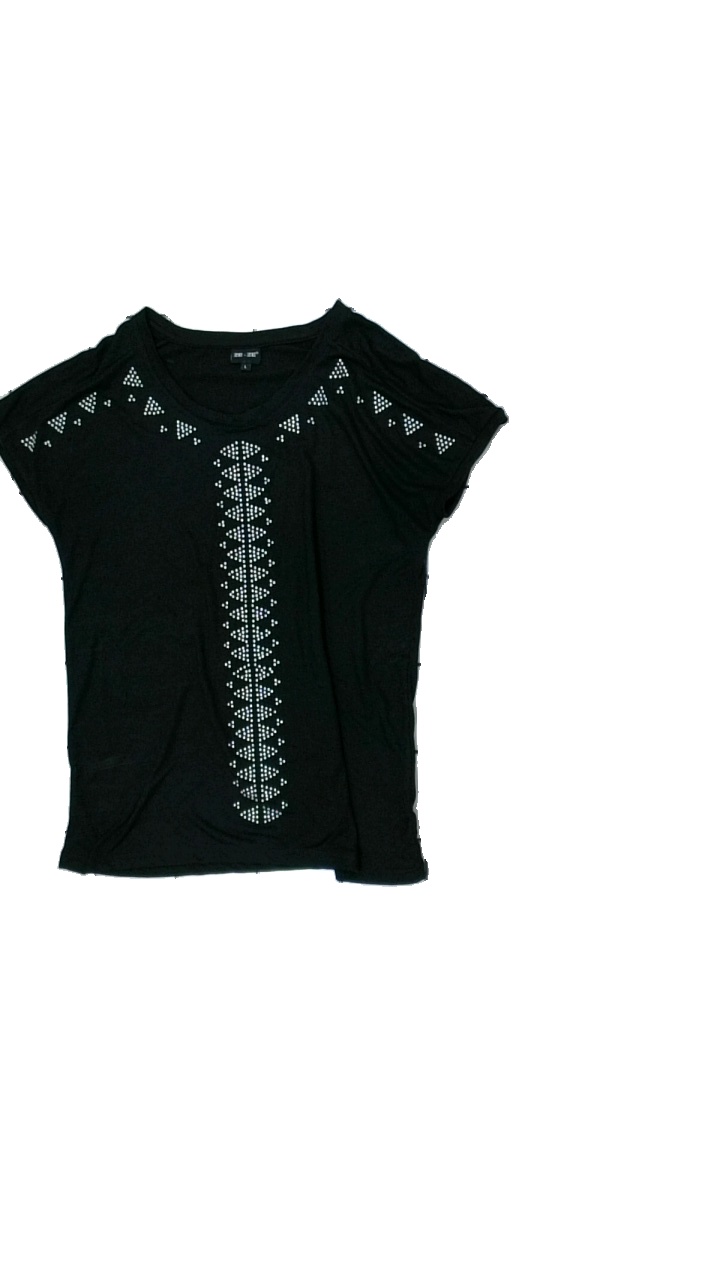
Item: T-shirt (Ladies)
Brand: Ze-ze
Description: svart t-shirt med glitter stenar fram fläckar
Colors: Black, Grey
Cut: Regular
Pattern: Glitter
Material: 58% polyester 42% cotton
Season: All
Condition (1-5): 3
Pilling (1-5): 5
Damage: fläckar
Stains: Major
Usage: Export
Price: <50